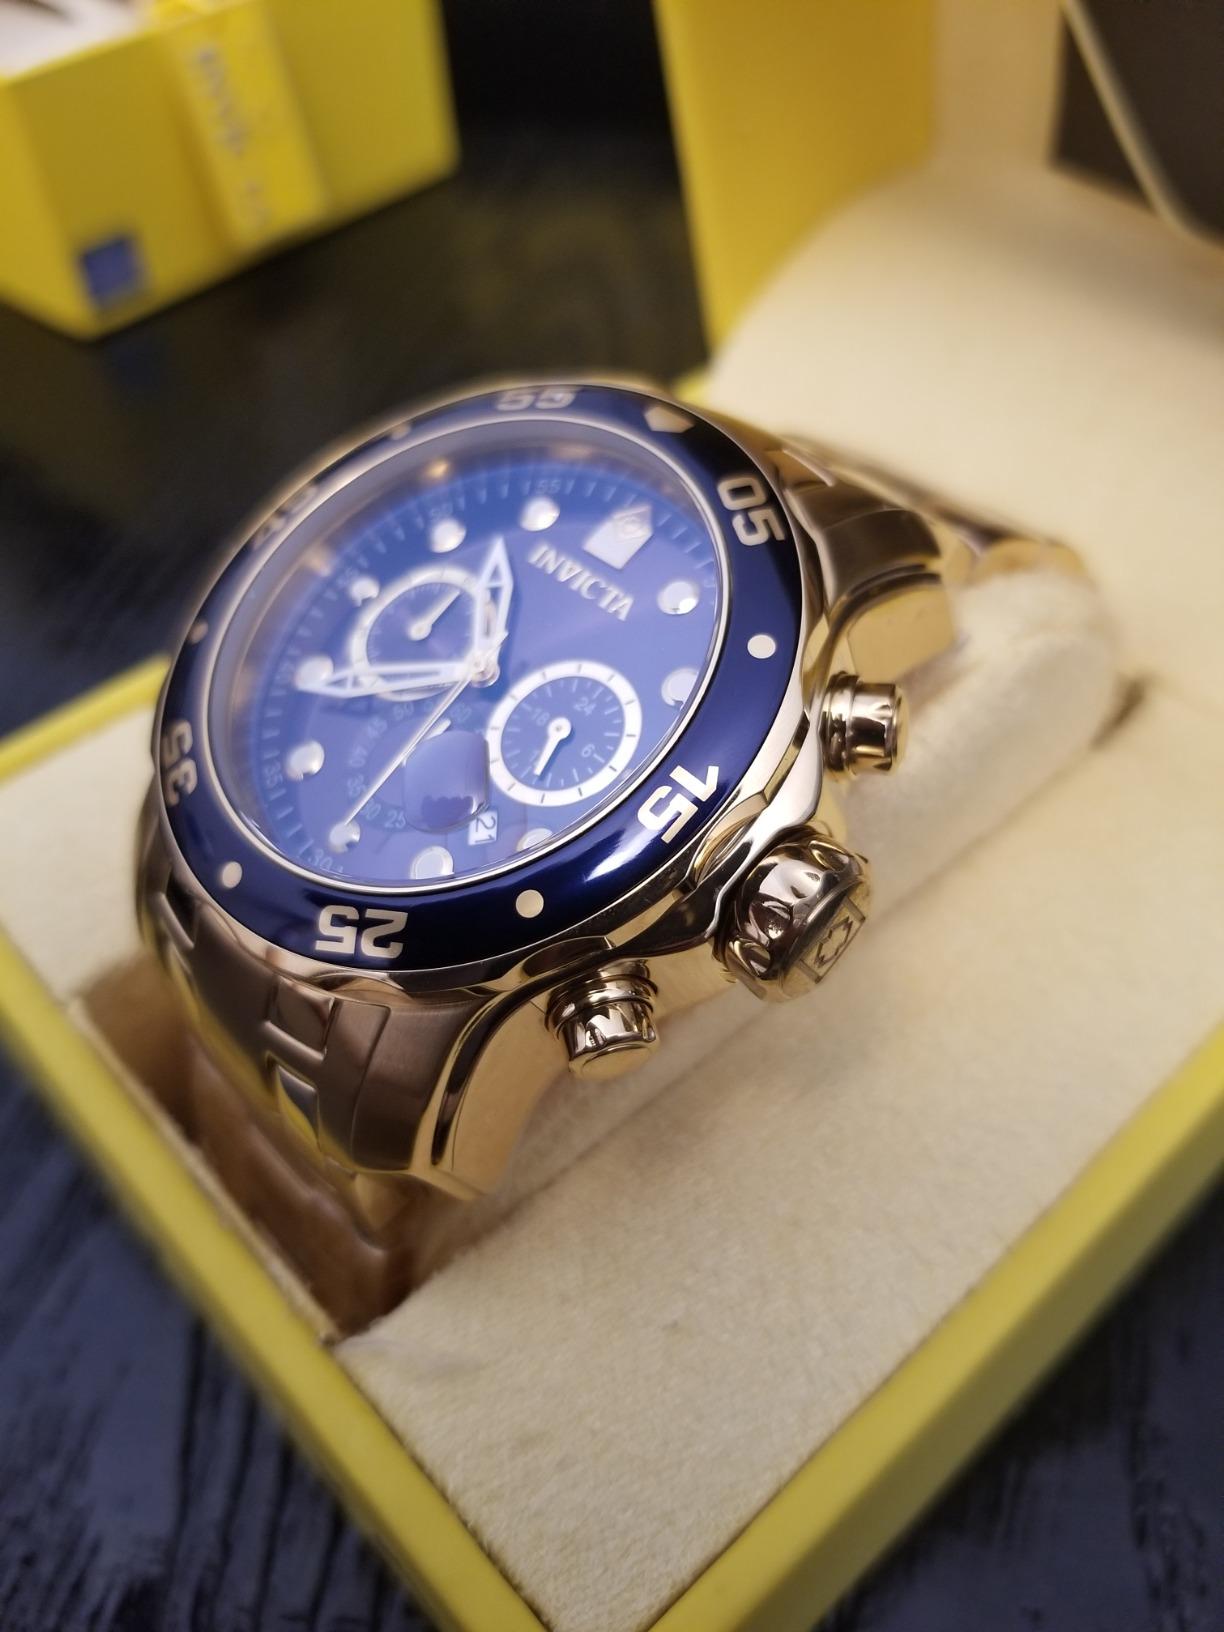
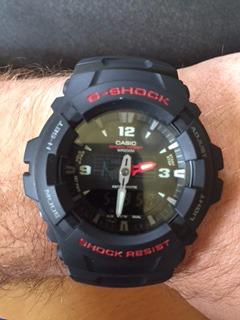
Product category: accessories_watch
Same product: no